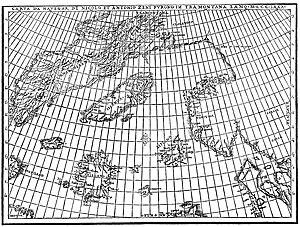
La carte de Zeno est une représentation de l'Atlantique nord éditée pour la première fois en 1558 à Venise, sous le titre de Découverte des îles de Frislanda, Manda, etc. par Nicolo Zeno, un descendant d'un célèbre navigateur vénitien du même nom, Nicolo Zeno, un des frères Zeno.